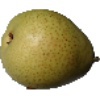
Label: Pear 1